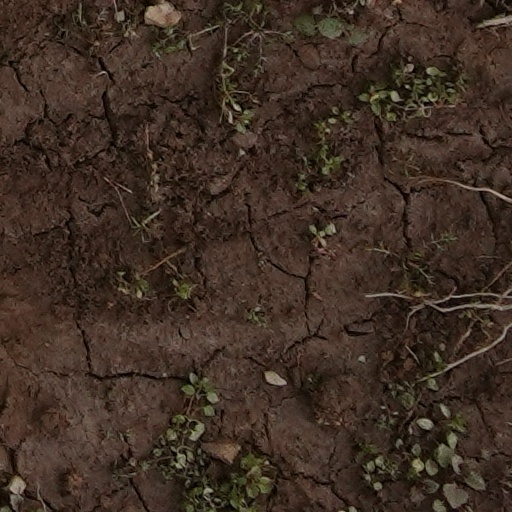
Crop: wheat